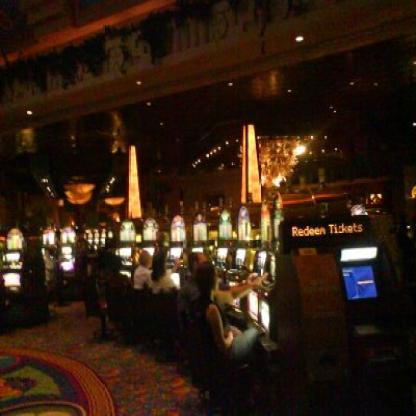
Scene: Indoor